Planetario di Milano

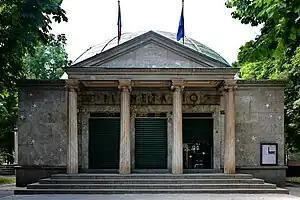
"Civico Planetario Ulrico Hoepli", Milan

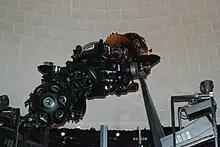
Zeiss star projector (another view)

The Milan Planetarium (in Italian, Planetario di Milano) is the largest and most important planetarium in Italy. It is located in the Gardens of Porta Venezia, in the Porta Venezia district of Milan. It was established in 1930, and has been in operation since then.